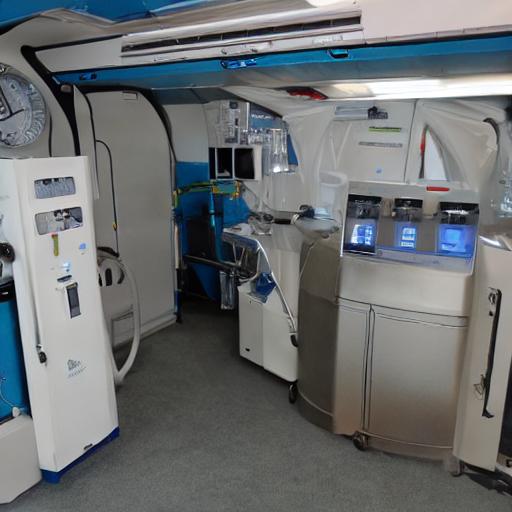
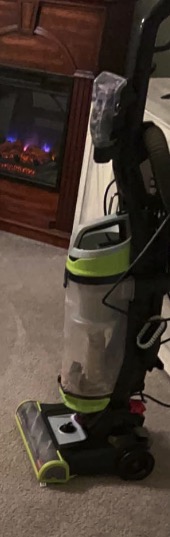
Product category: items_vacuum
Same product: no